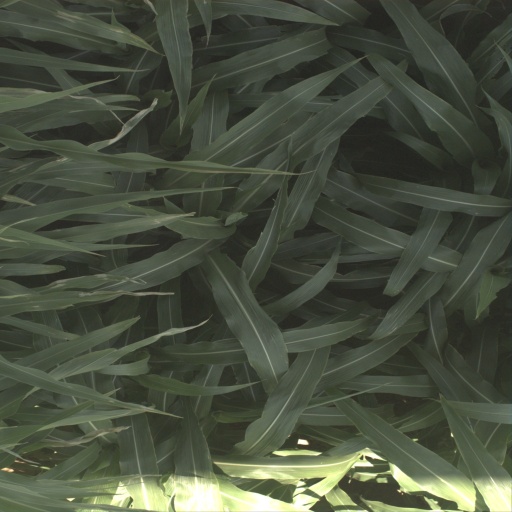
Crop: sorghum